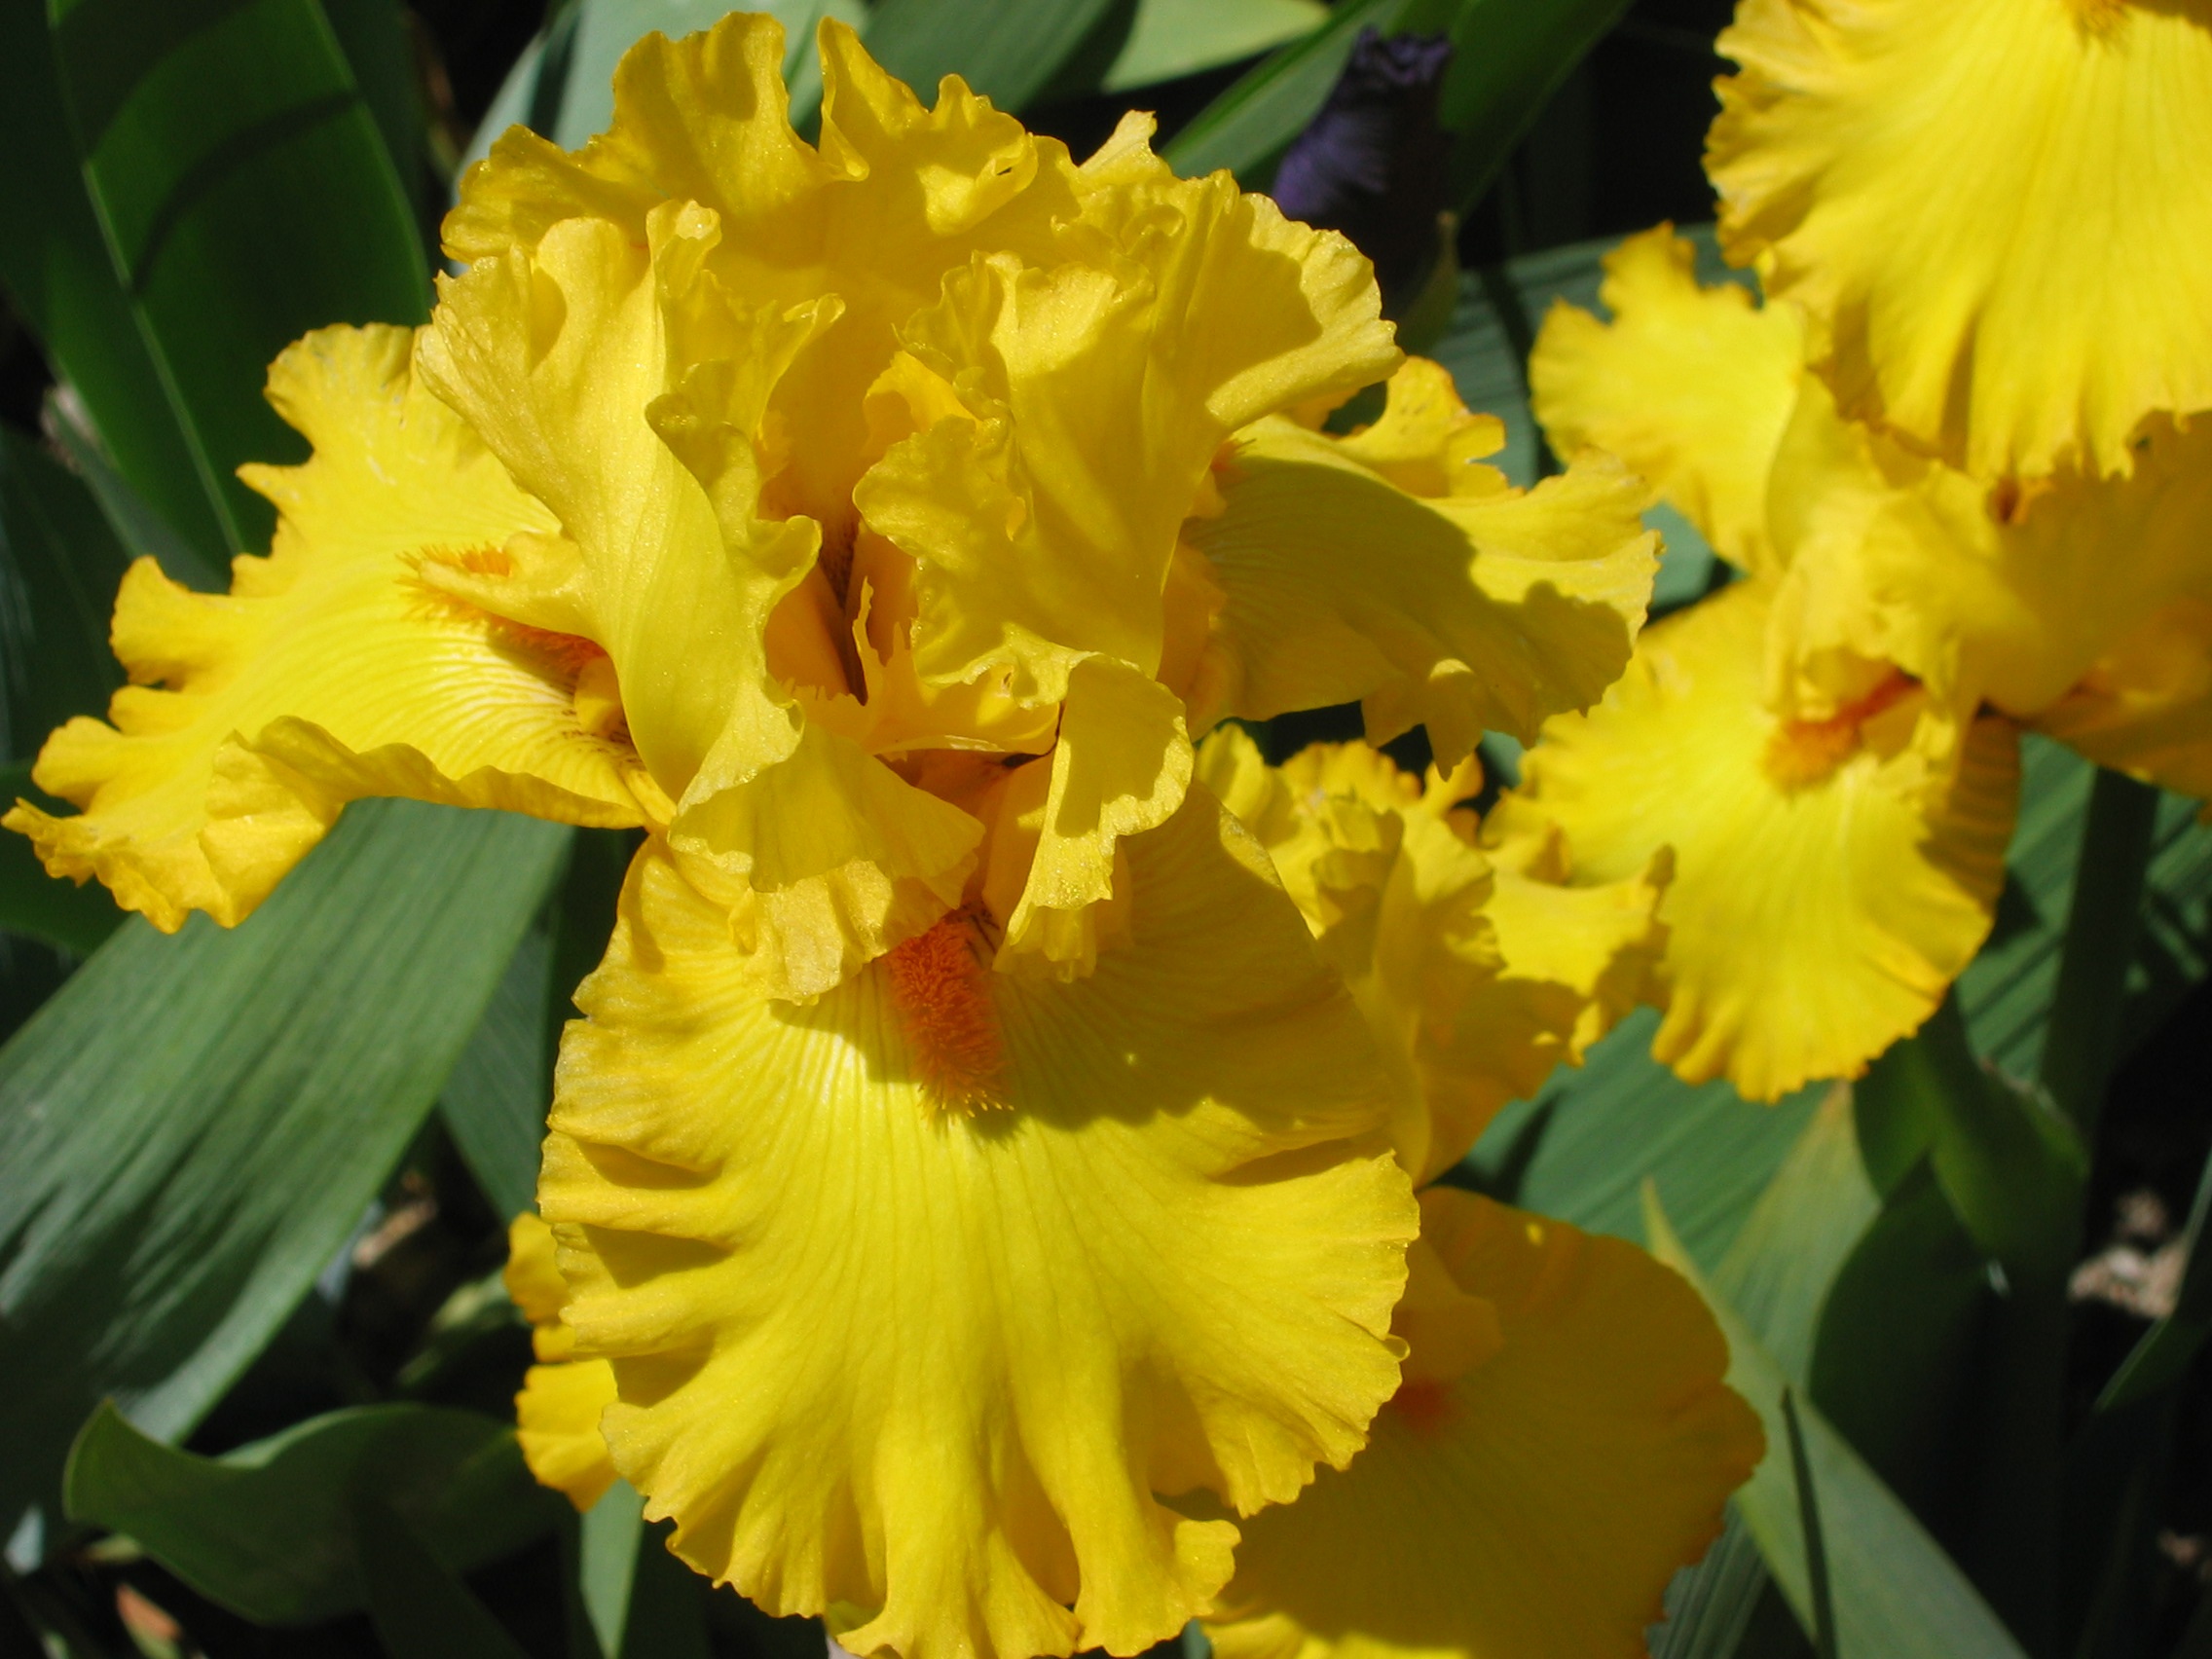
plant, flower, petal, spring, yellow, iris, narcissus, gladiolus, yellow iris, flowering plant, cattleya, canna lily, vuillerens, land plant, canna family, iris family